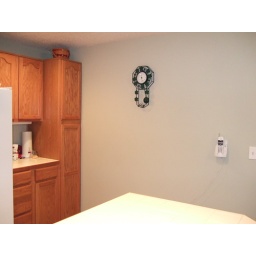
Sage colored wall in kitchen